Mariken van Nieumeghen

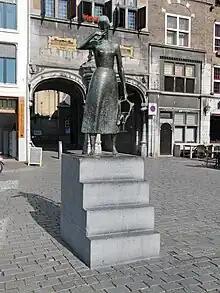
Statue of Mariken in Nijmegen

Mariken van Nieumeghen ("Mary of Nijmegen") is a miracle play recorded in a Middle Dutch text from the early 16th century. The protagonist Mariken of the story spends seven years with the devil, after which she is miraculously released. The oldest edition dates from 1515 and was printed by Willem Vorsterman. Linguistic evidence suggests it was written by a poet from an Antwerp chamber of rhetoric.